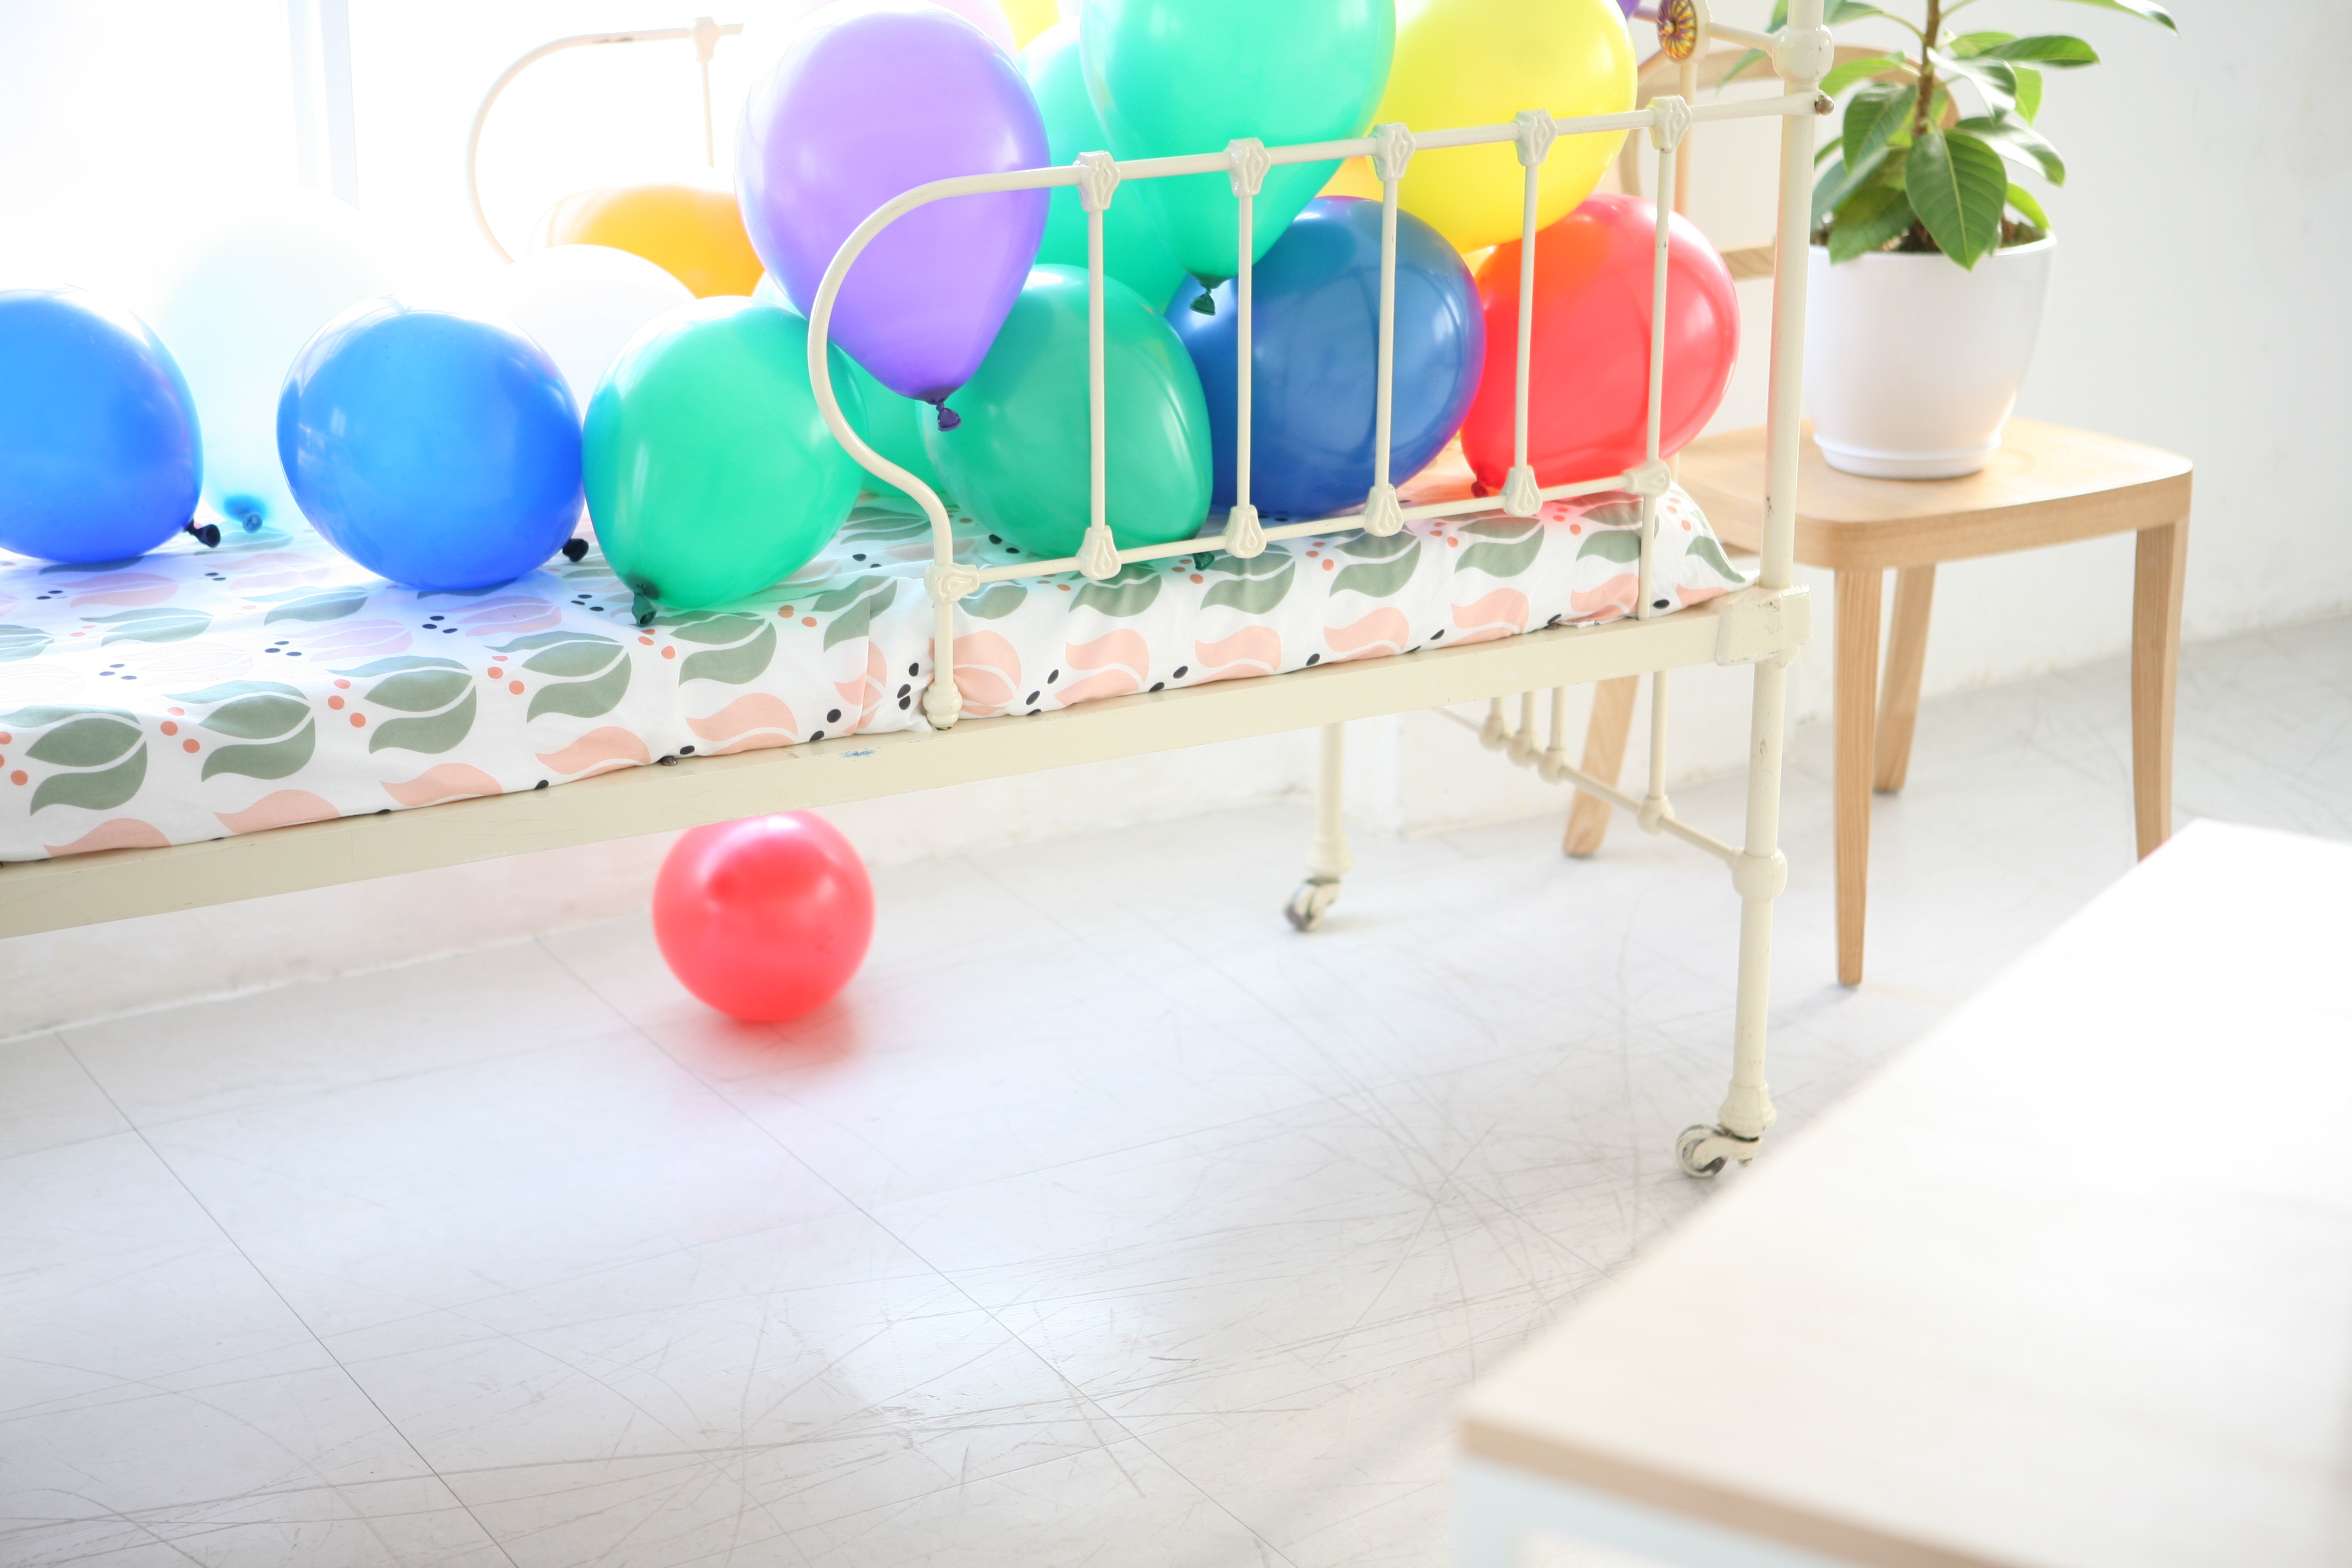
table, play, plastic, floor, balloon, furniture, interior design, events, bed, flooring, product design